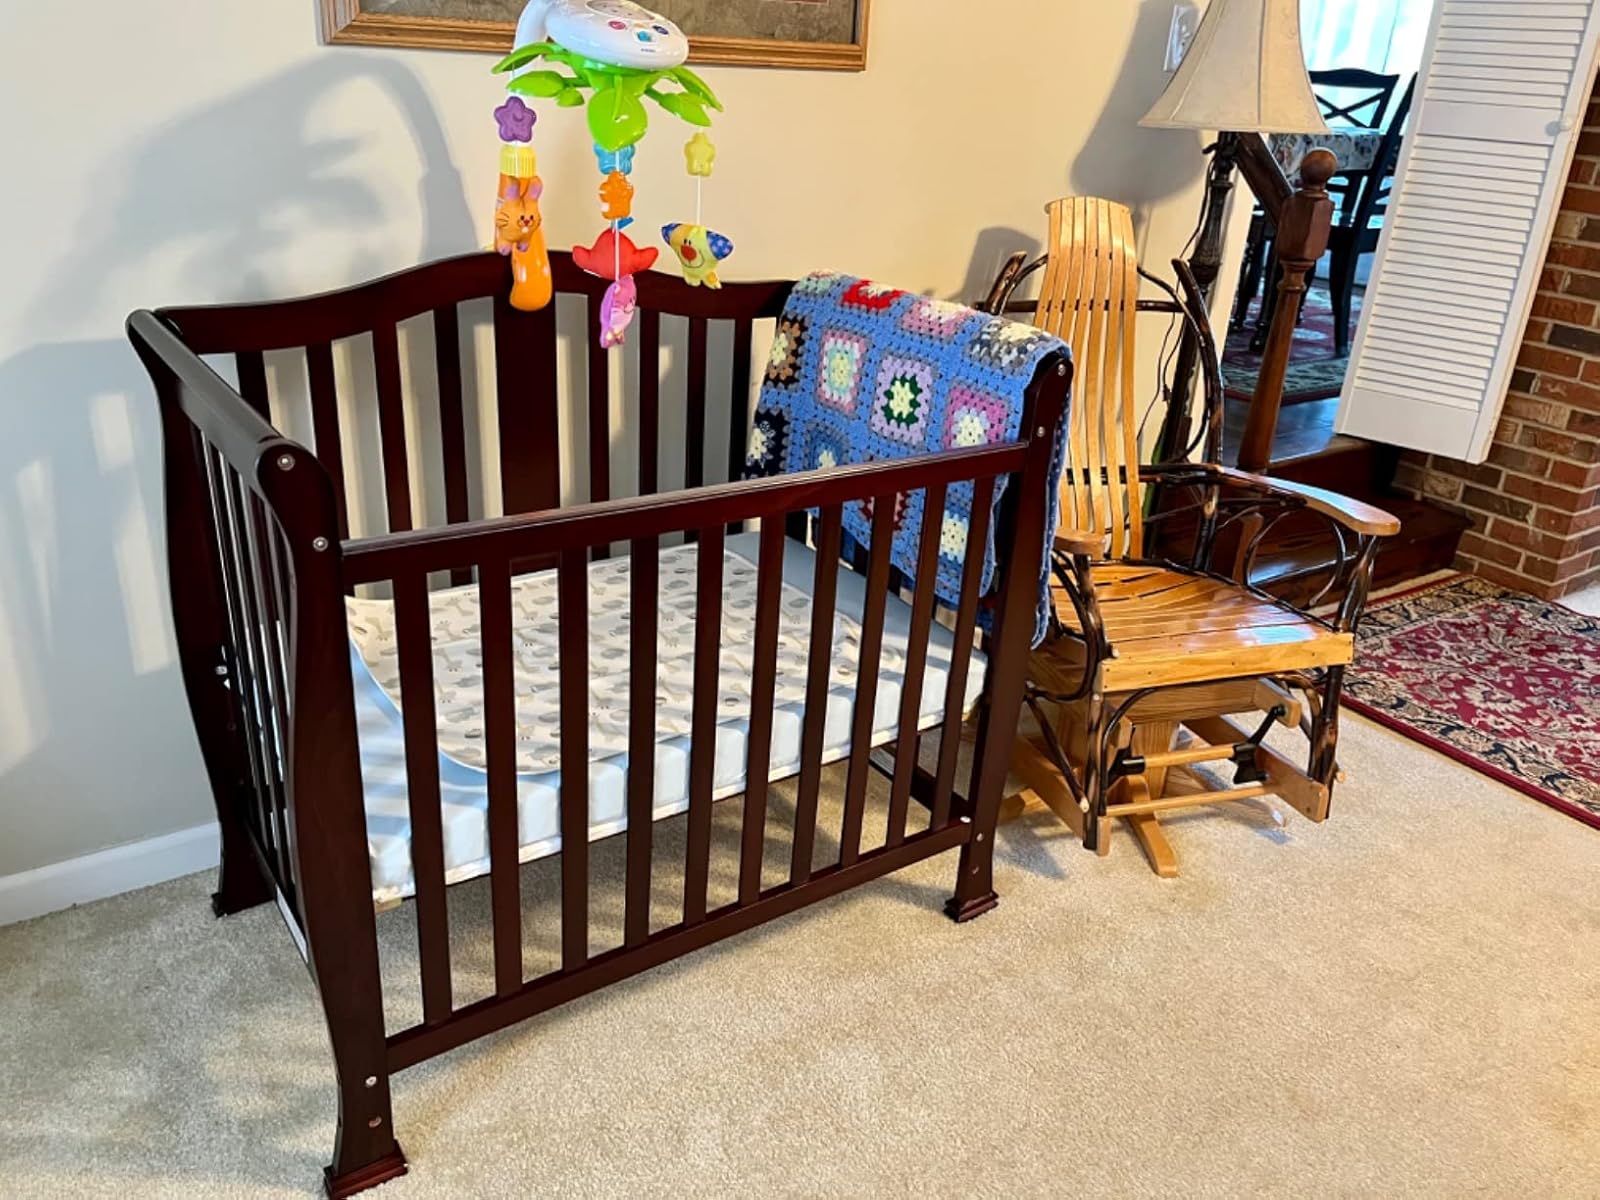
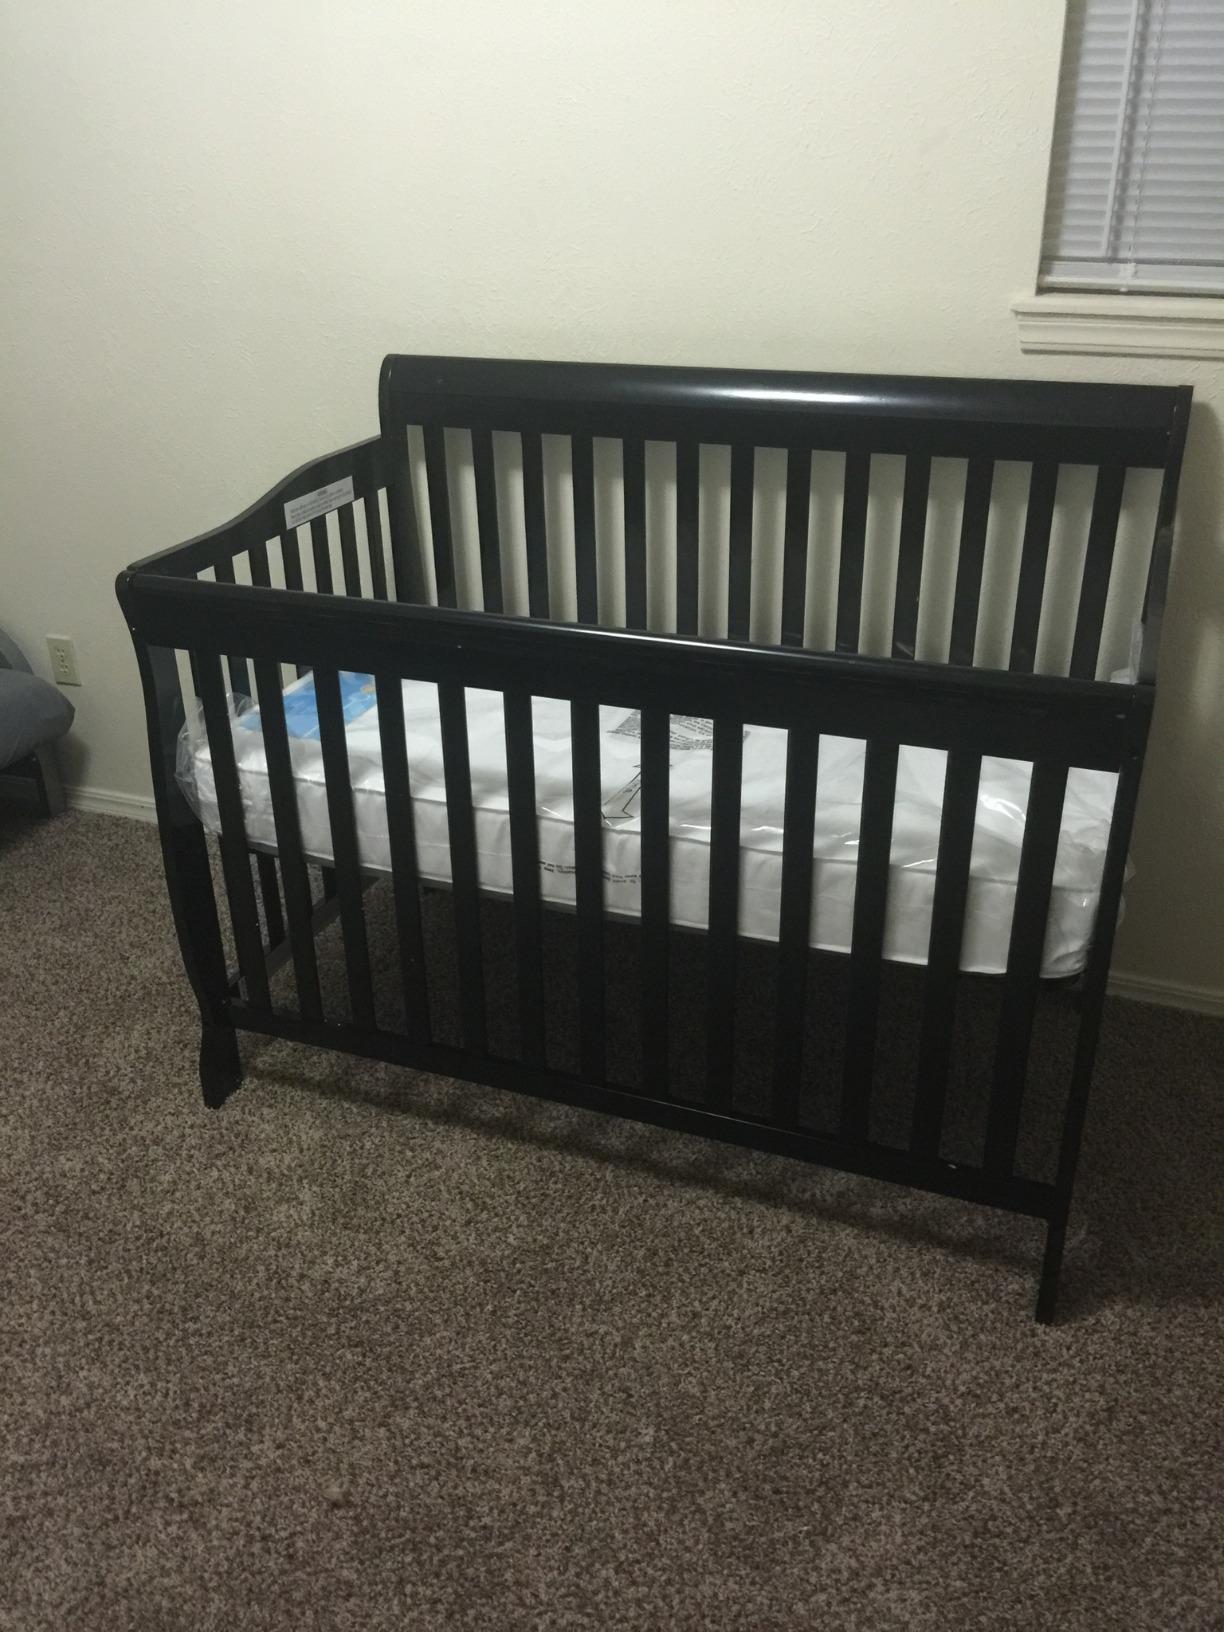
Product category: products_crib
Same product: no